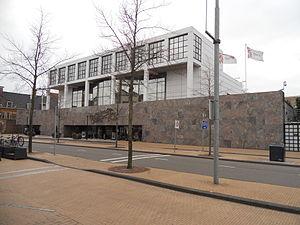
Holland Casino désigne une fondation néerlandaise chargée d'exploiter les jeux de casino aux Pays-Bas, et disposant du monopole légal sur les jeux aux Pays-Bas. La fondation gère quatorze casinos dans ce pays.